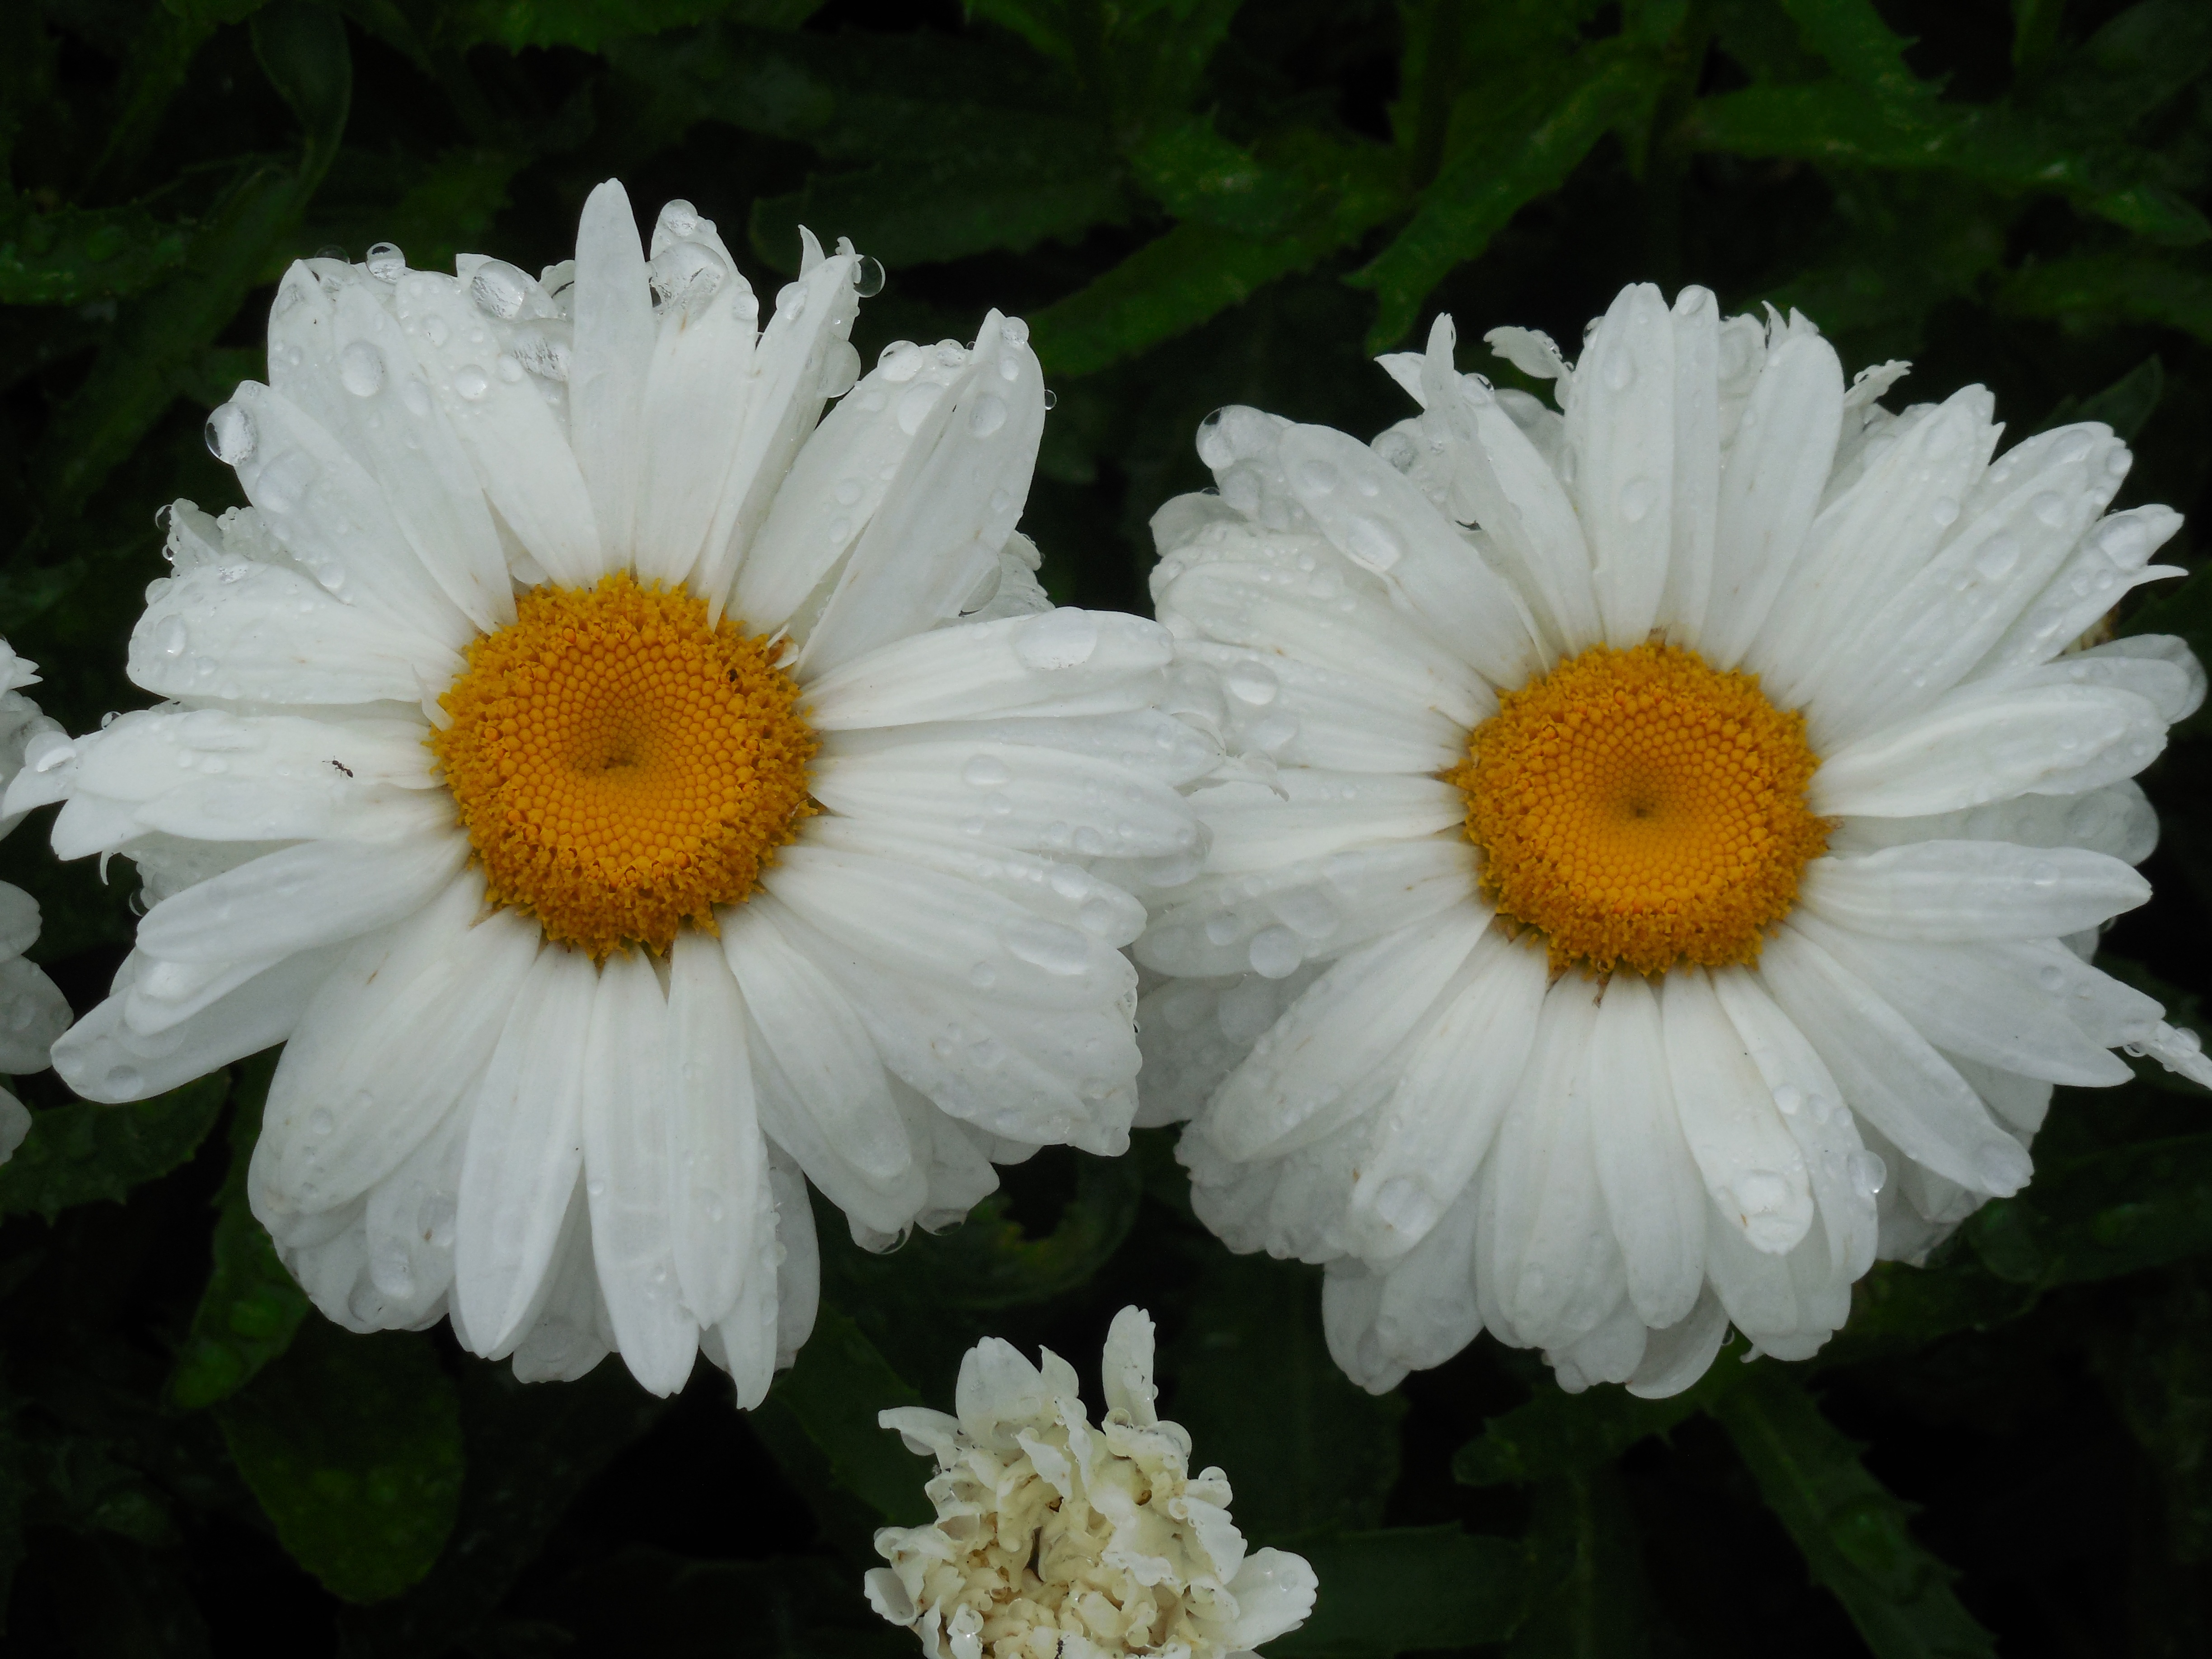
water, nature, blossom, drop, dew, liquid, plant, white, meadow, rain, leaf, flower, petal, raindrop, wet, summer, floral, daisy, spring, green, macro, condensation, botany, yellow, garden, flora, freshness, outdoors, bright, raindrops, purity, flowering plant, daisy family, oxeye daisy, annual plant, plant stem, land plant, marguerite daisy